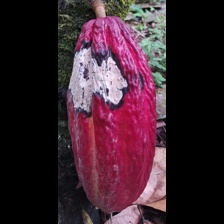
Label: moniliophthora